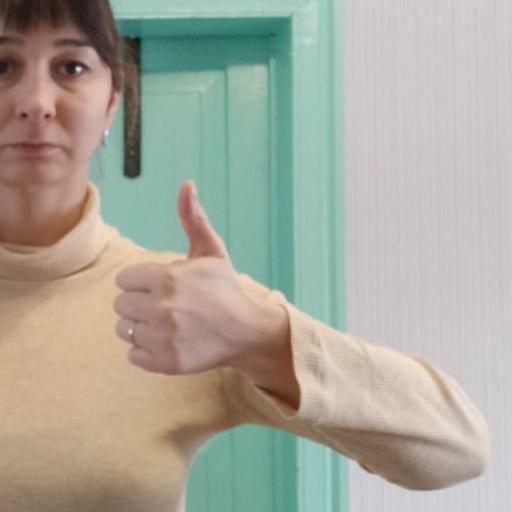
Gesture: like